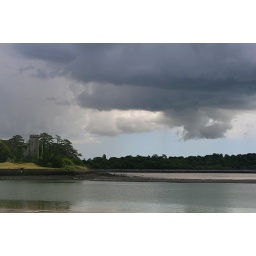
ominous black cloud over fota castle